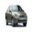
Label: automobile